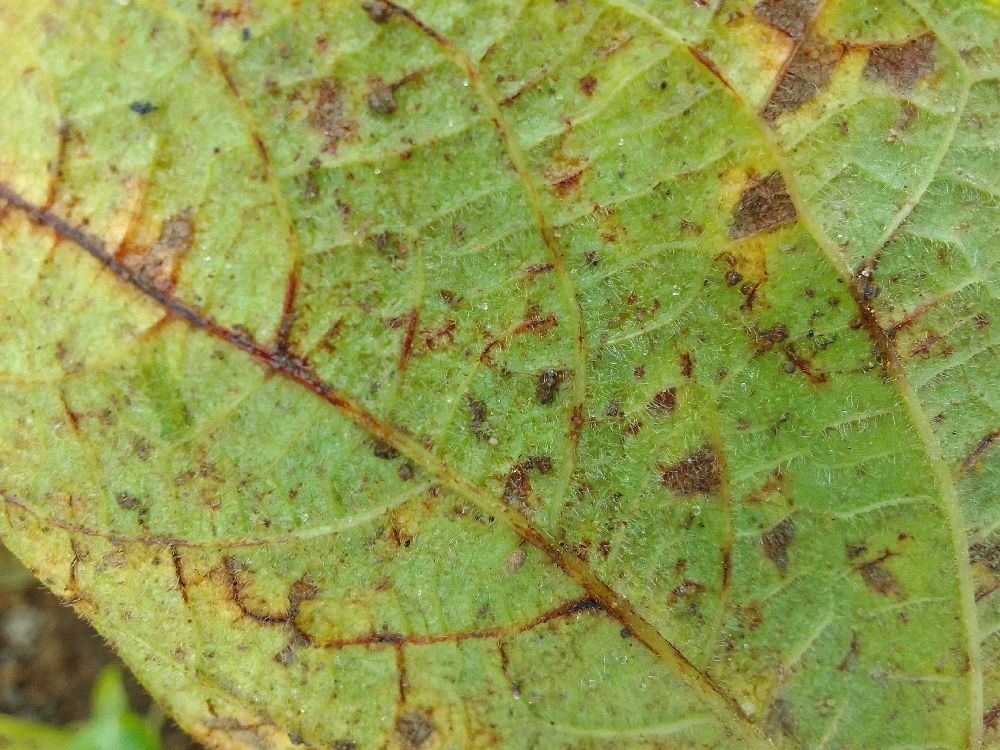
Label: anthracnose